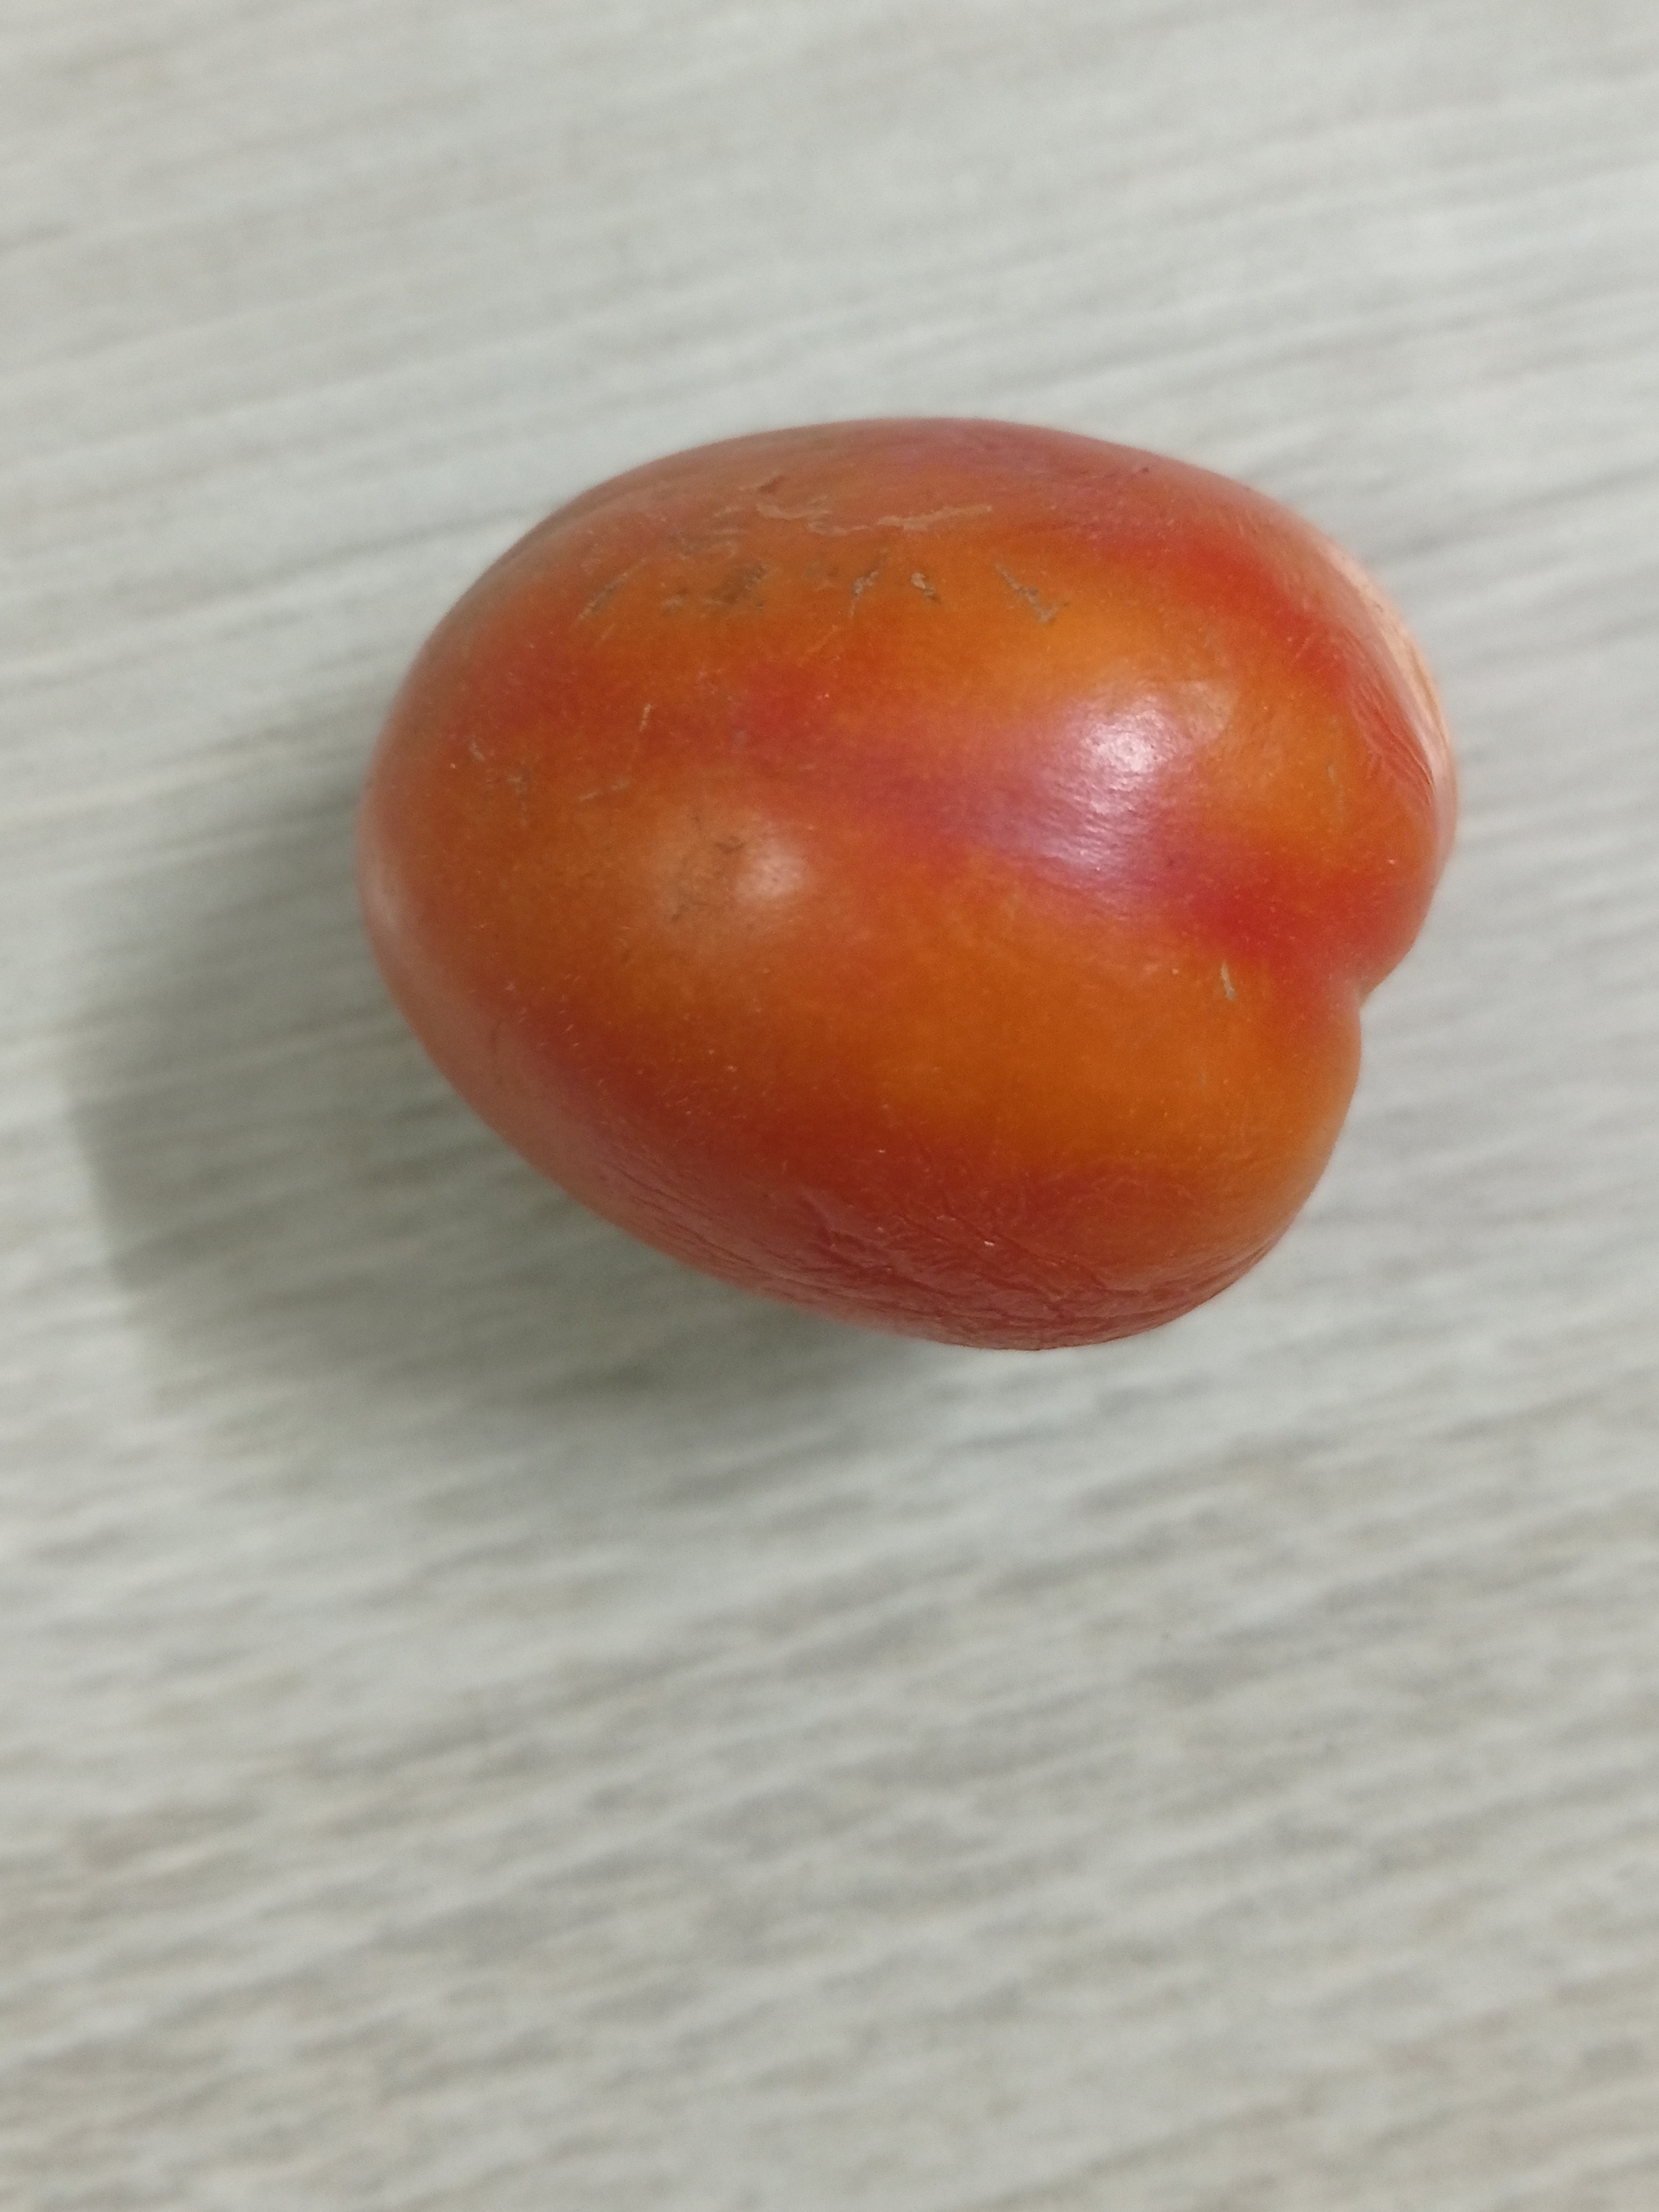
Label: Fresh